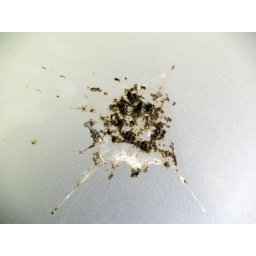
May Challenge - Day 7: A bird found my car in between showers.